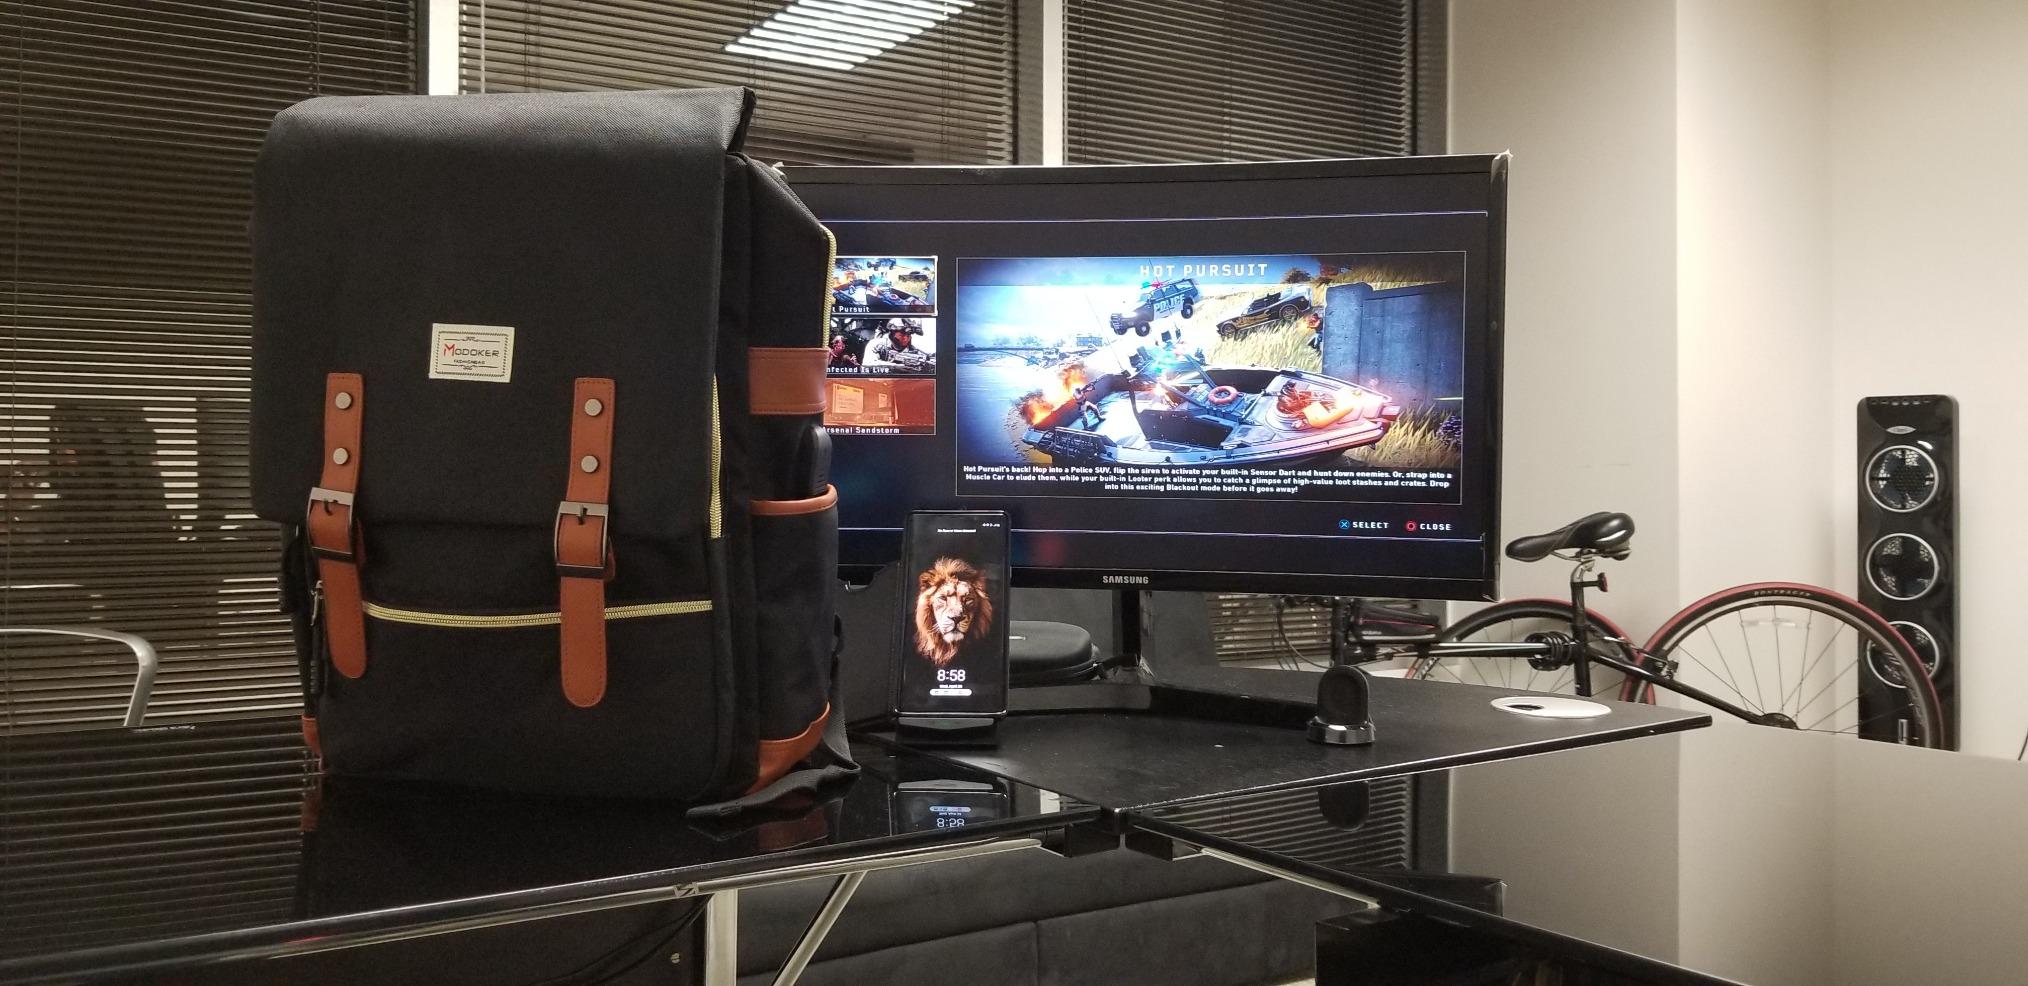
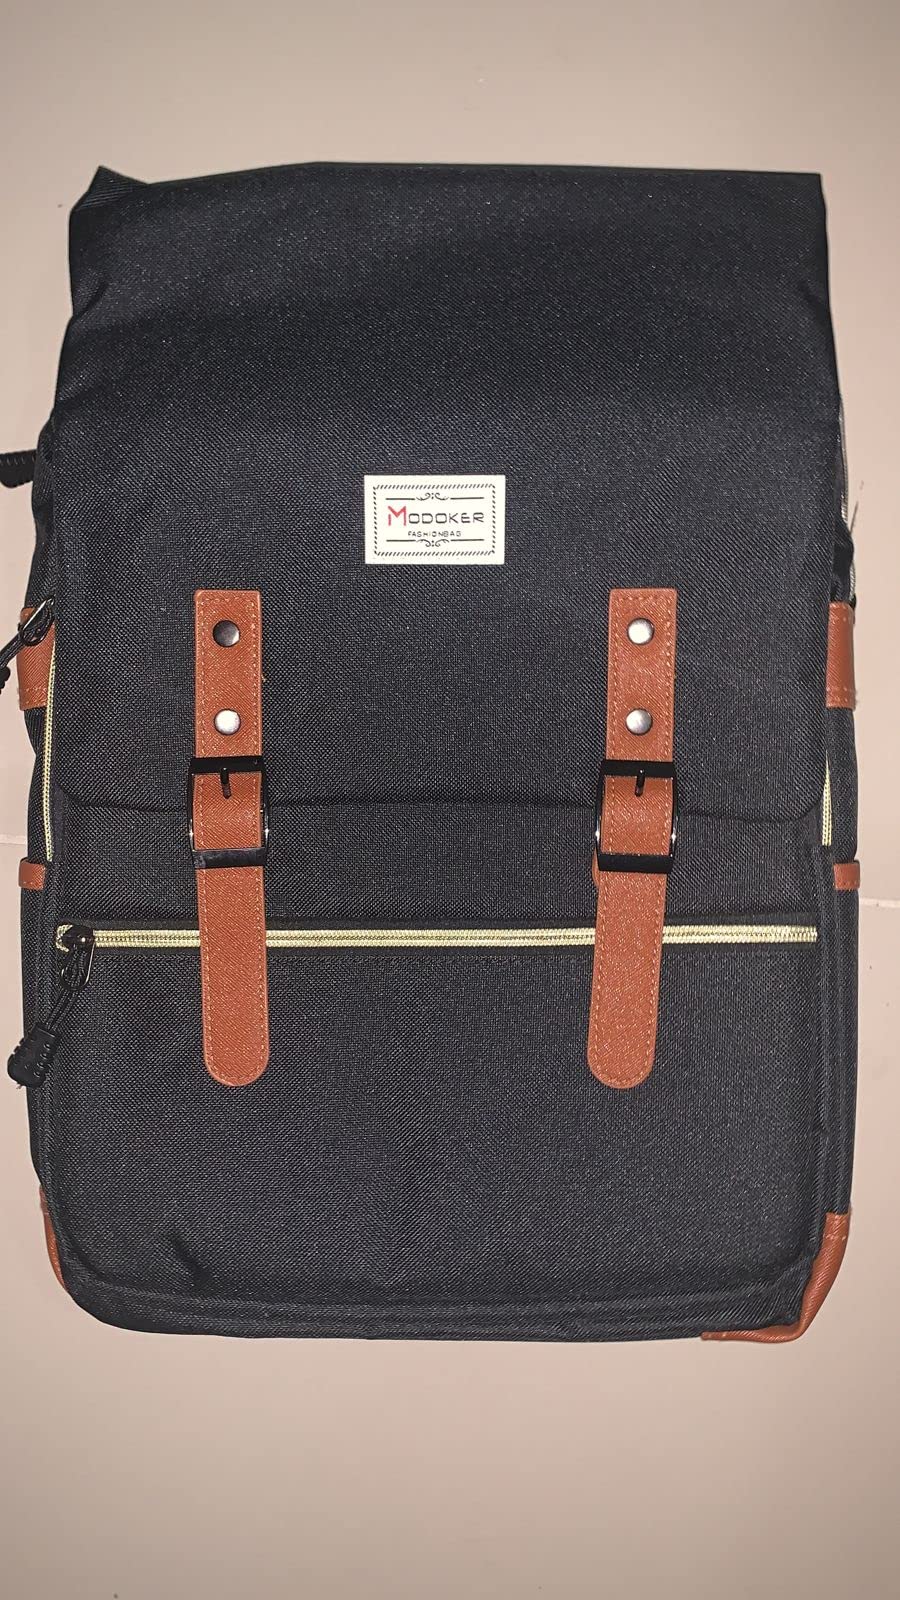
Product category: bag
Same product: yes